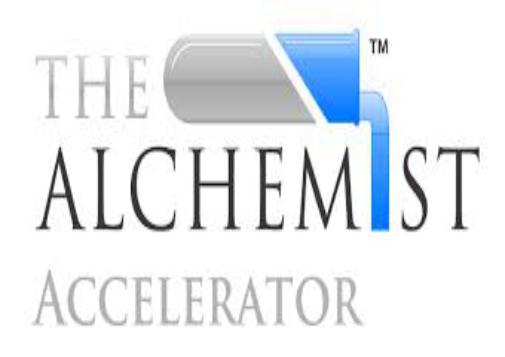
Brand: Alchemist
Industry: Clothes